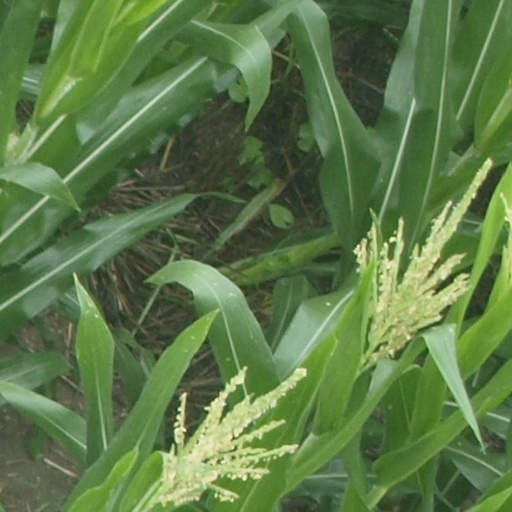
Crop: maize; corn